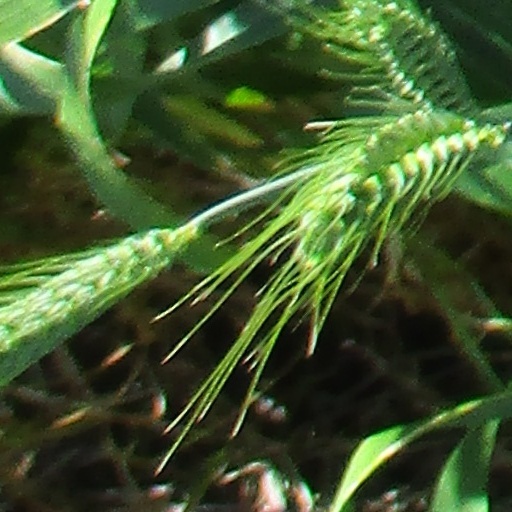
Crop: wheat